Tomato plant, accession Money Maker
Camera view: vertical (180 deg); turntable rotation: 180 degrees
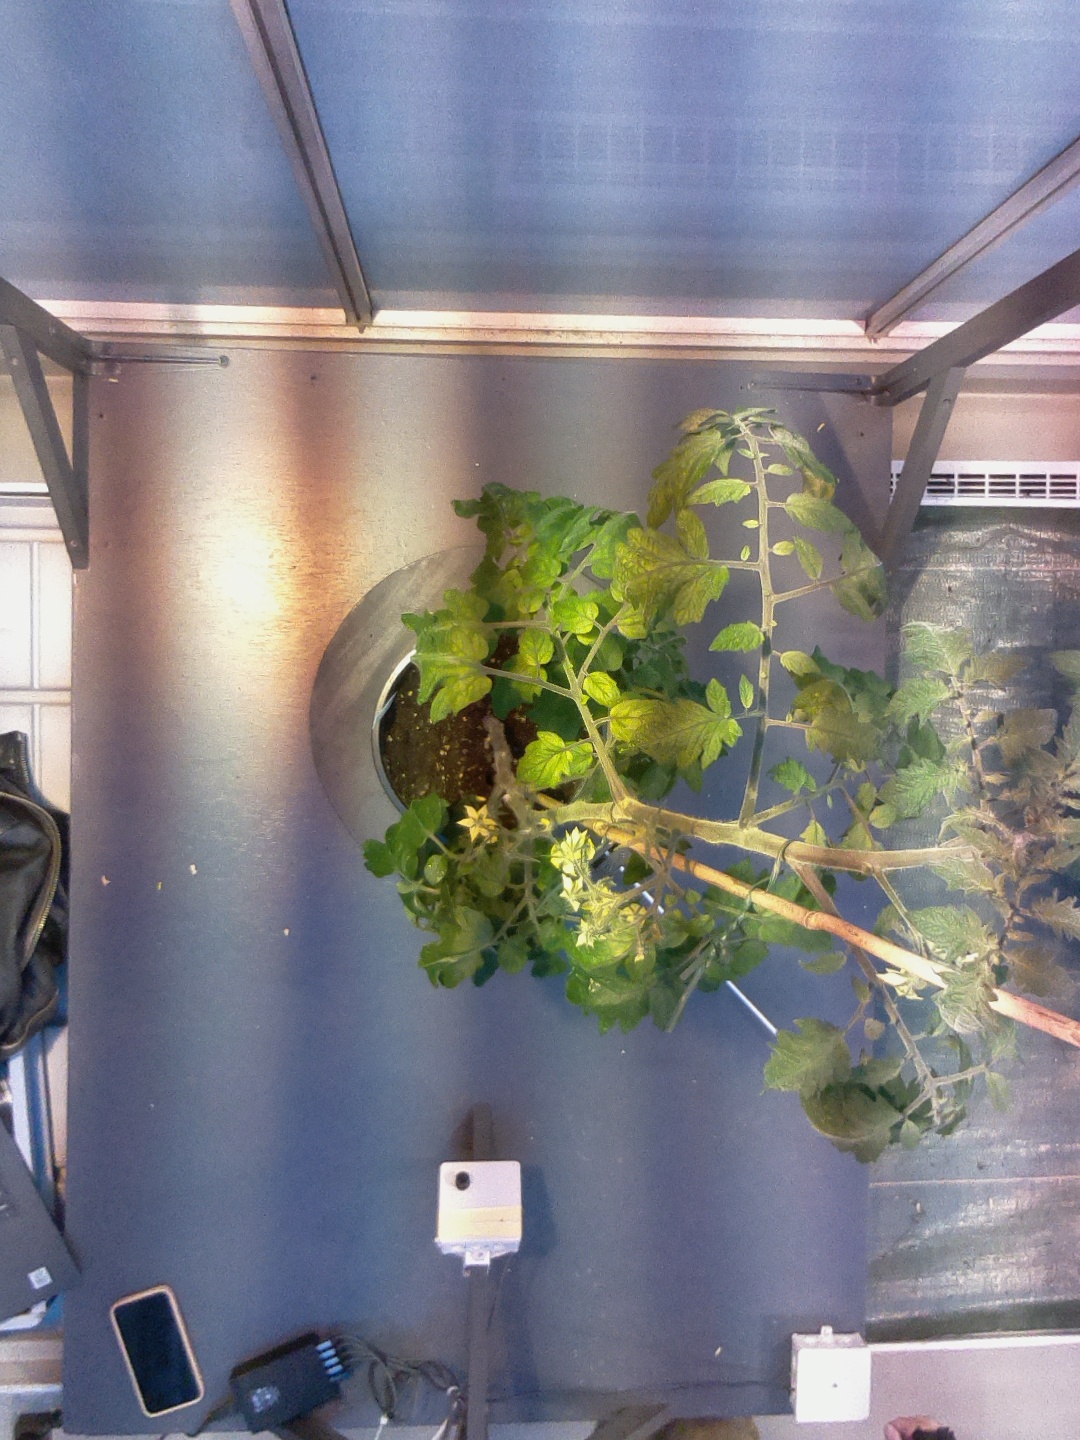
BBCH growth stage 70: Fruits at the main stem or branches visibles